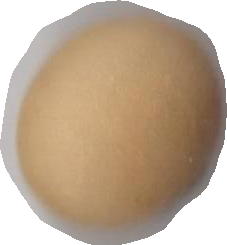
Variety: Anjasmoro